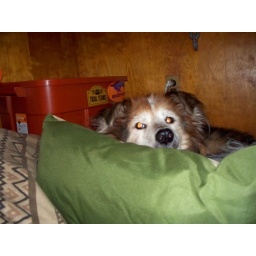
Relaxing in the dog bed